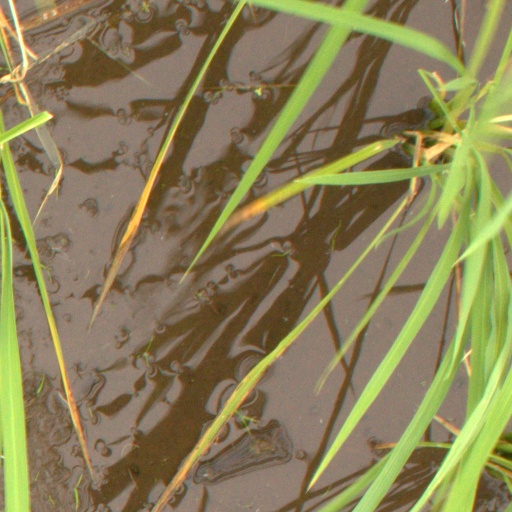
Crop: rice